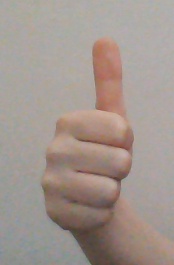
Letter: aleff